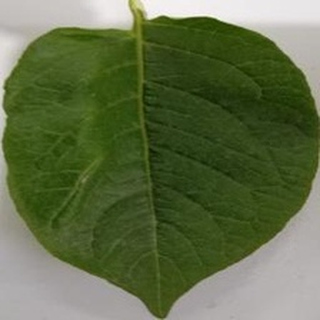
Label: healthy_potato